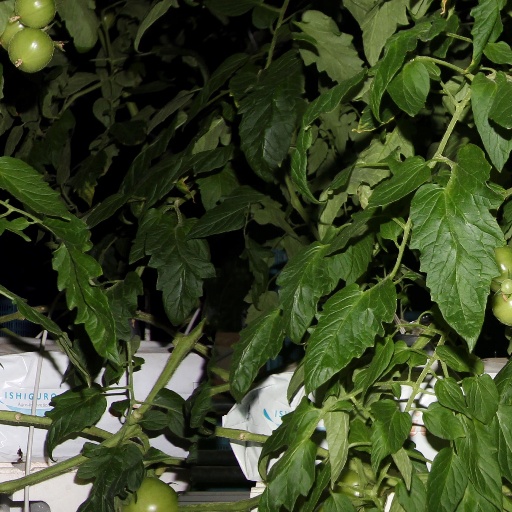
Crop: tomato